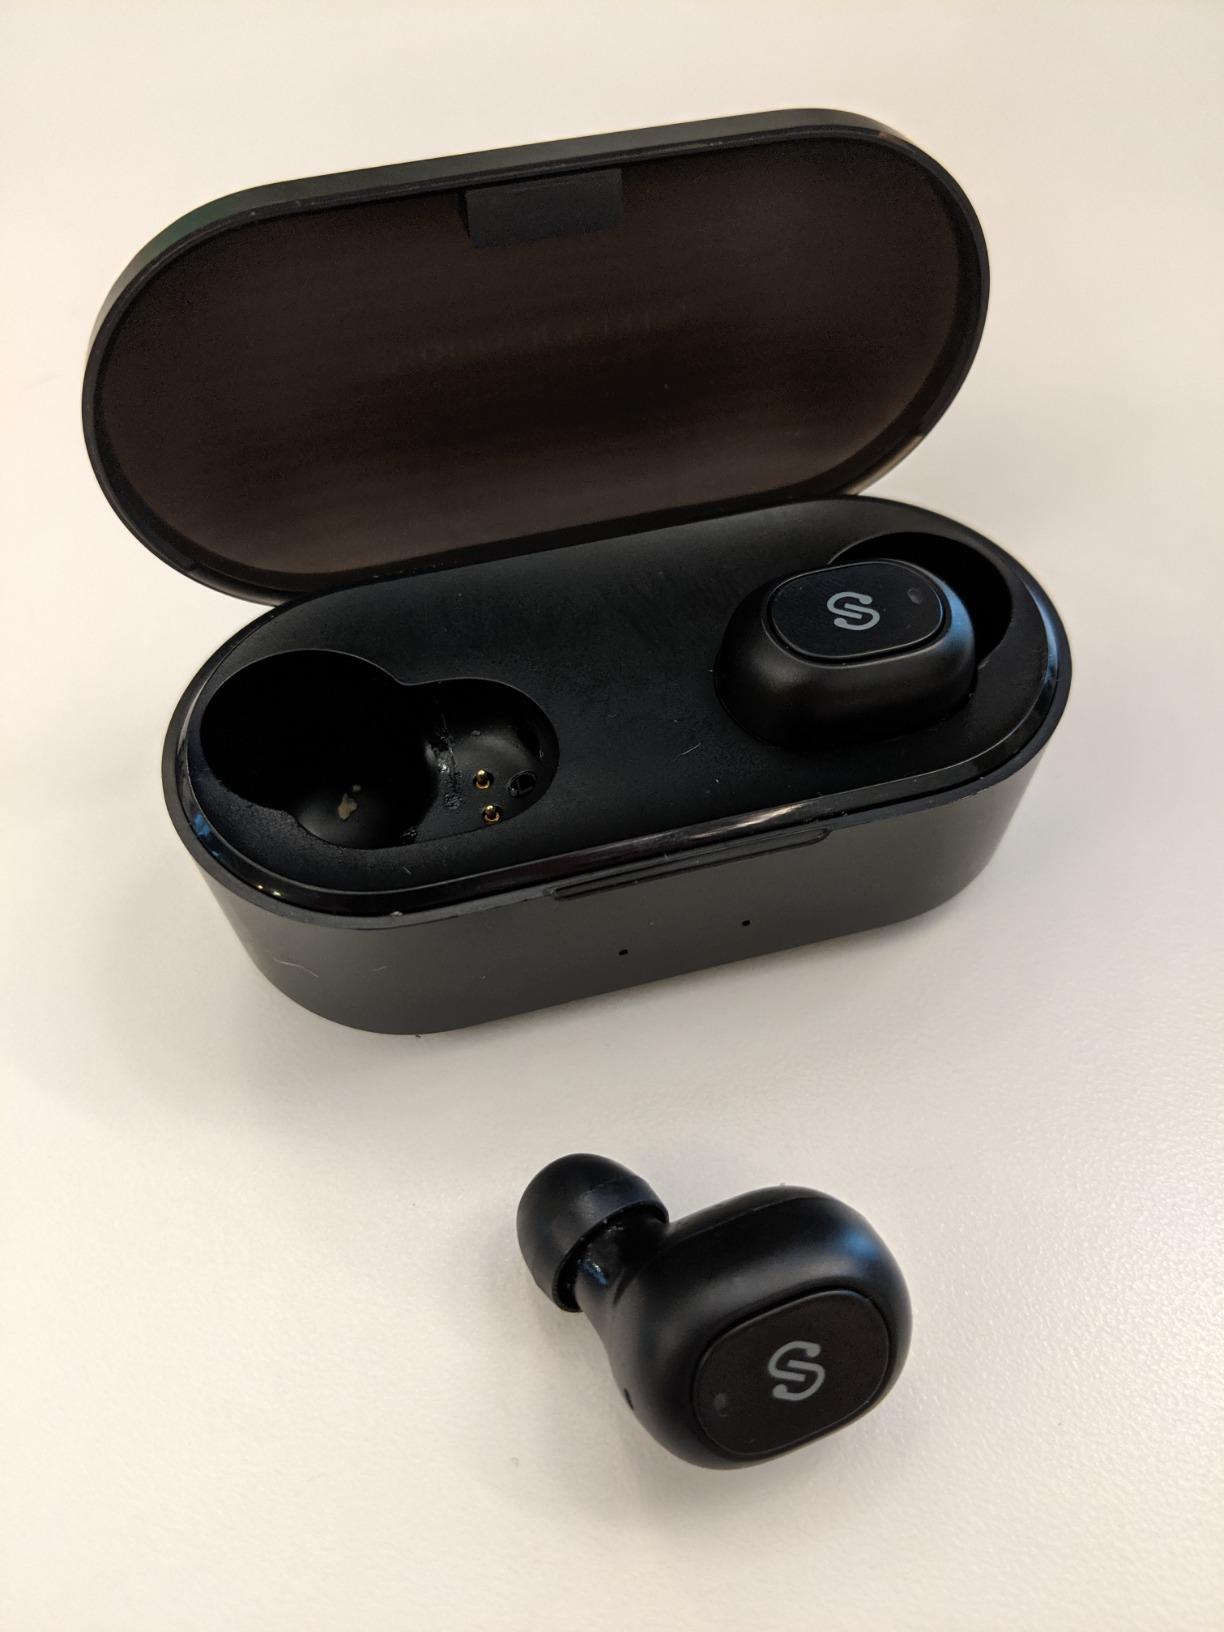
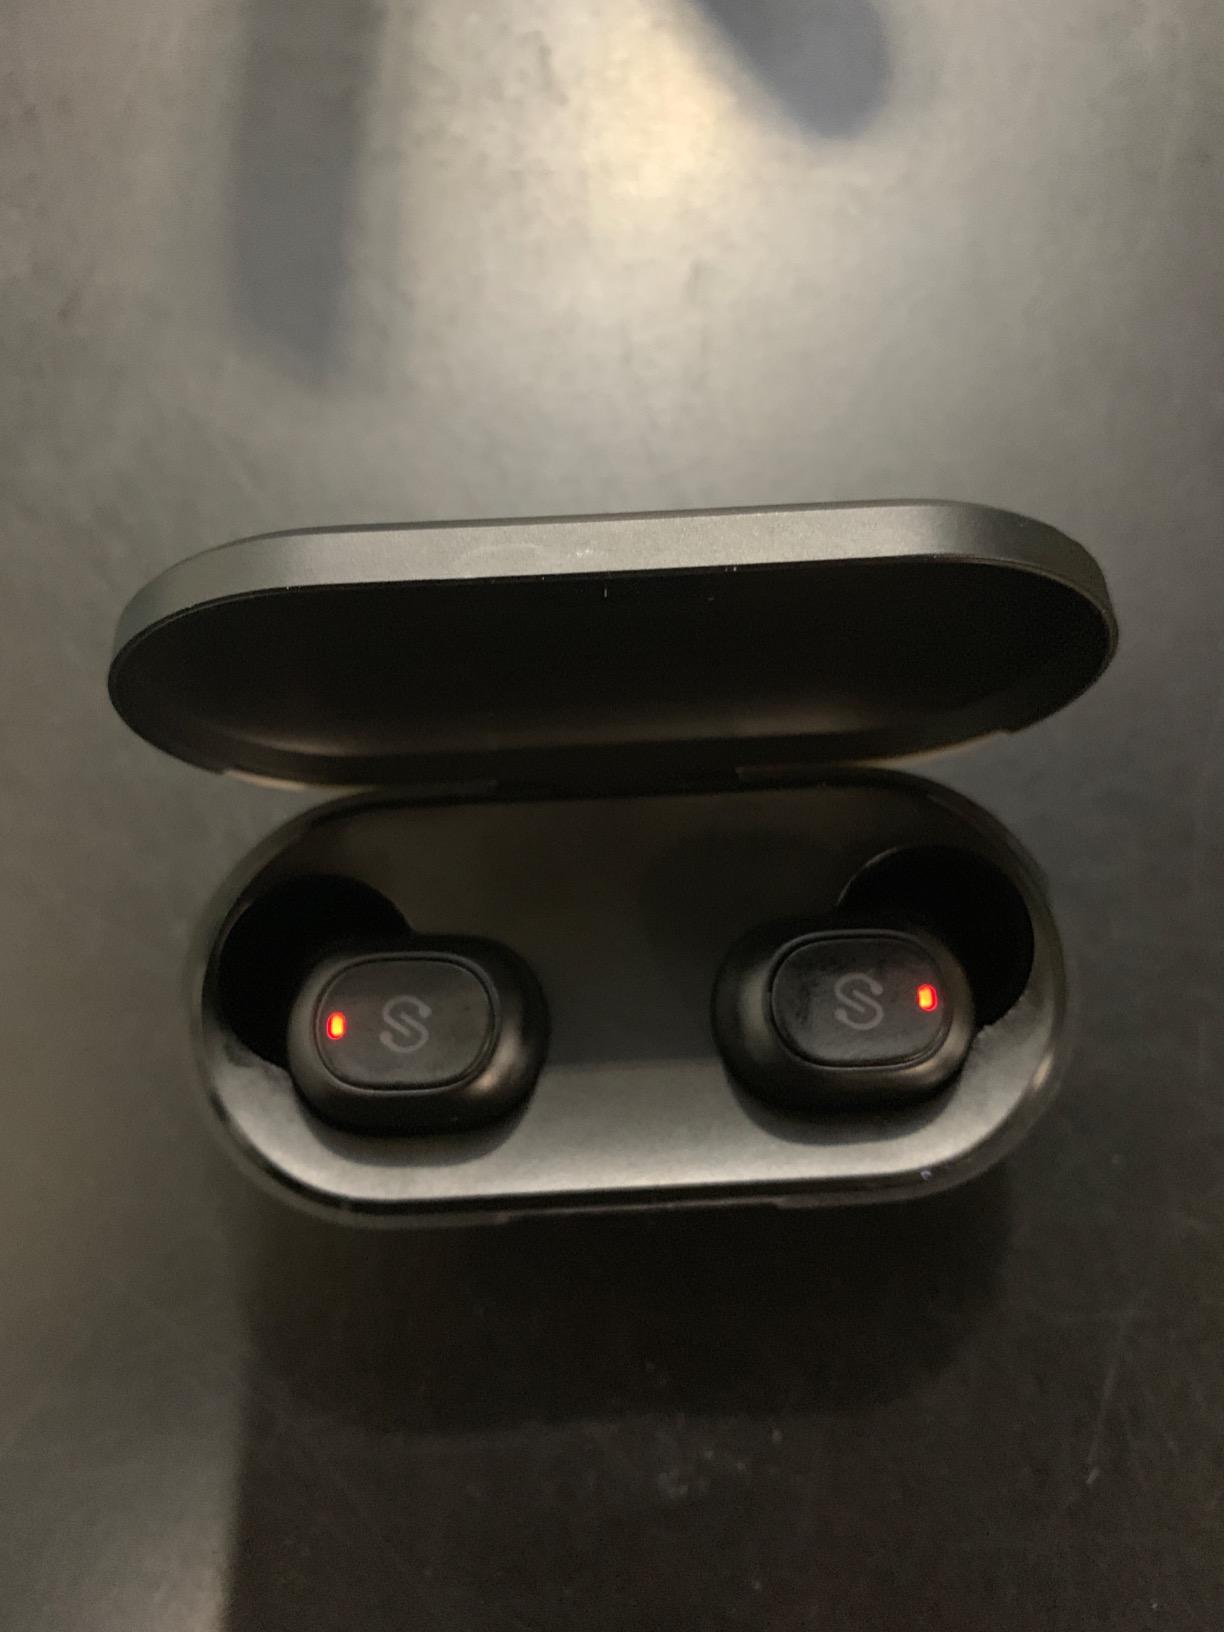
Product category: earbuds
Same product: yes